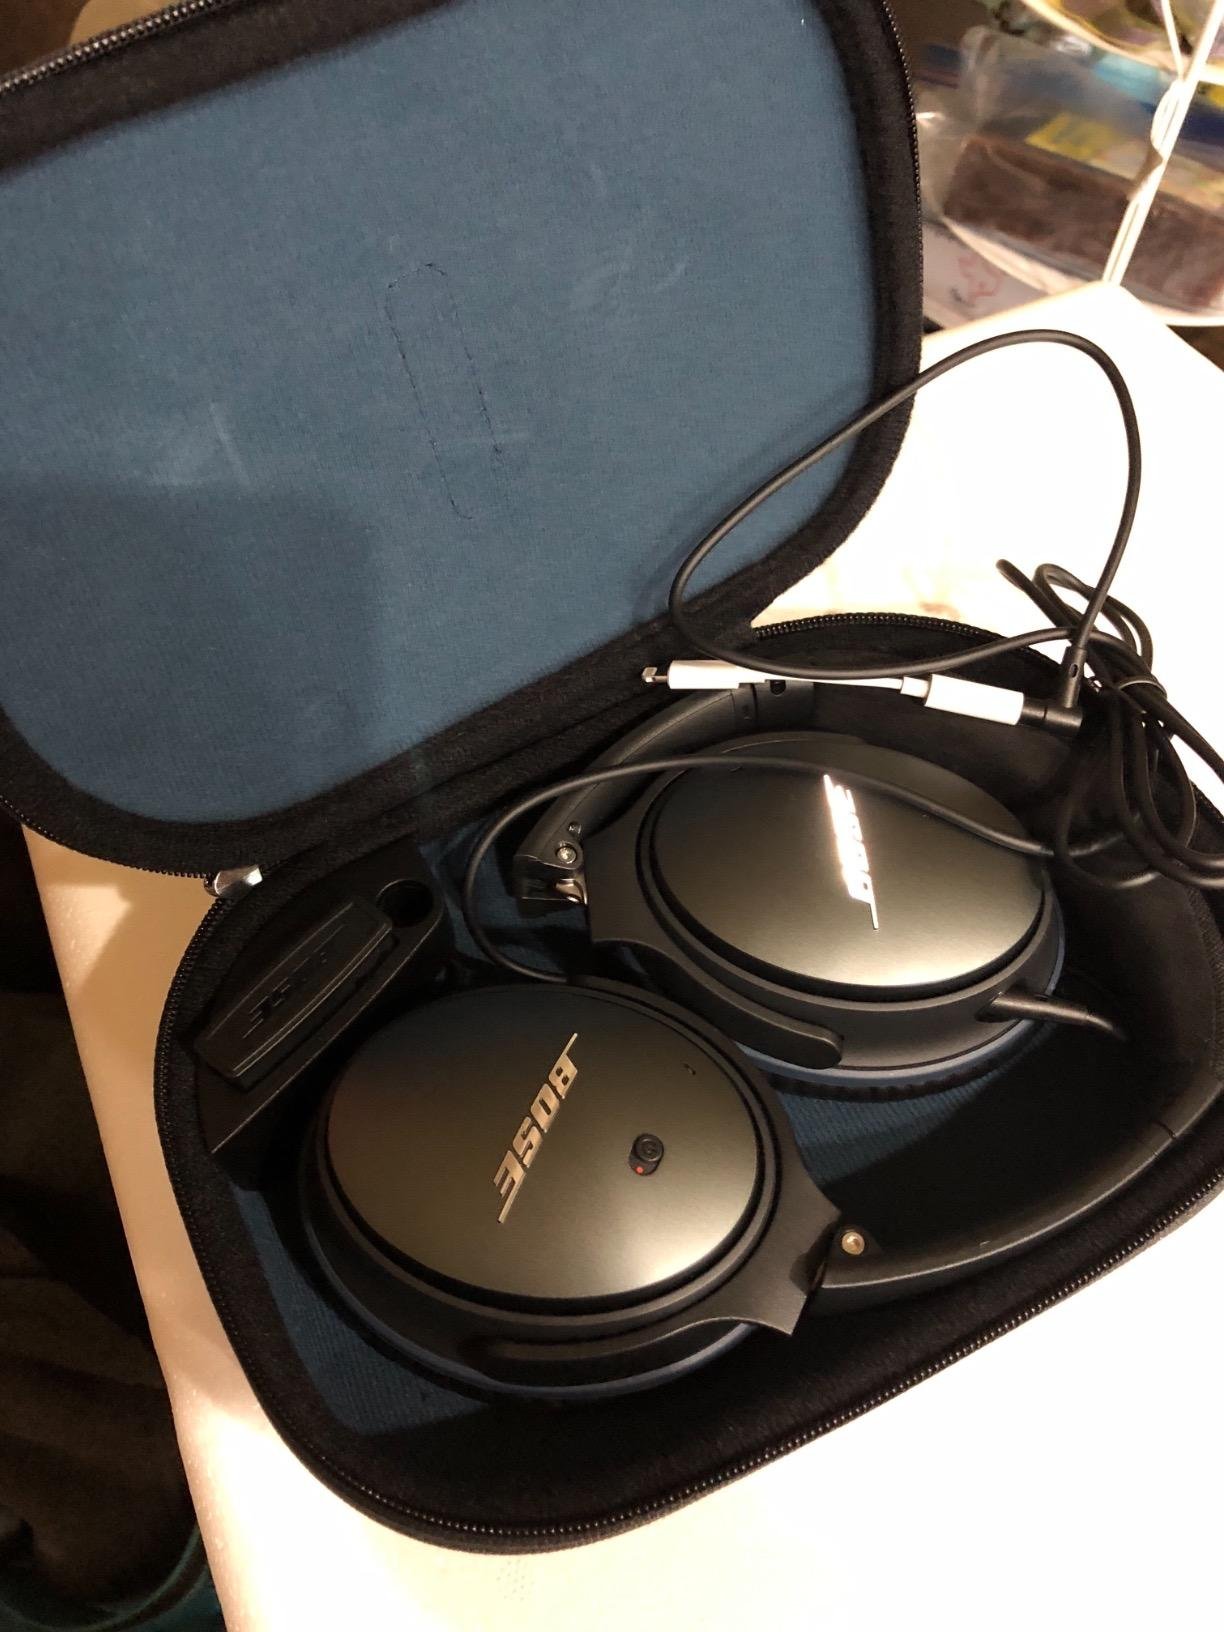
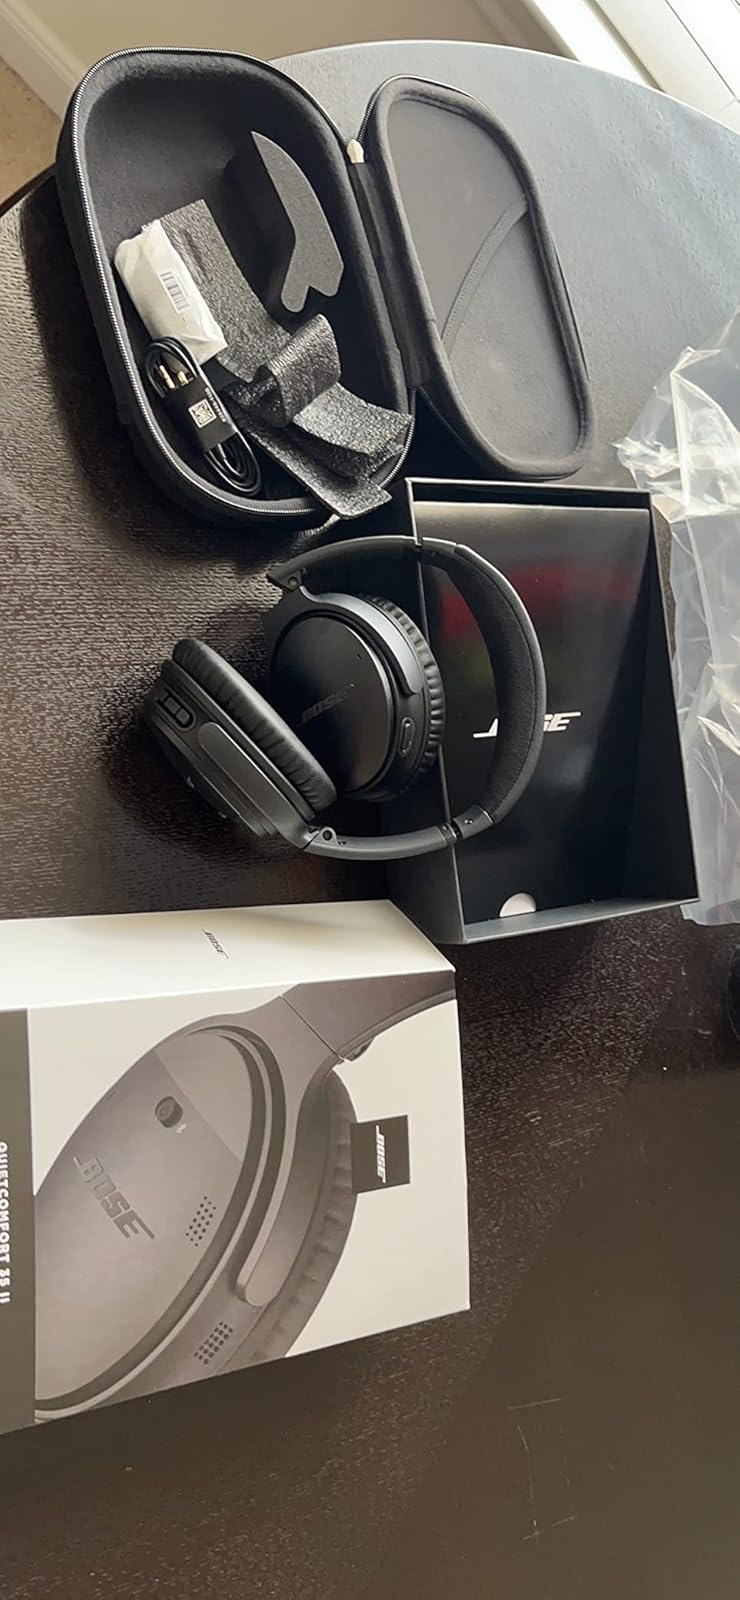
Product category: headphones
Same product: no